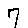
Label: 7